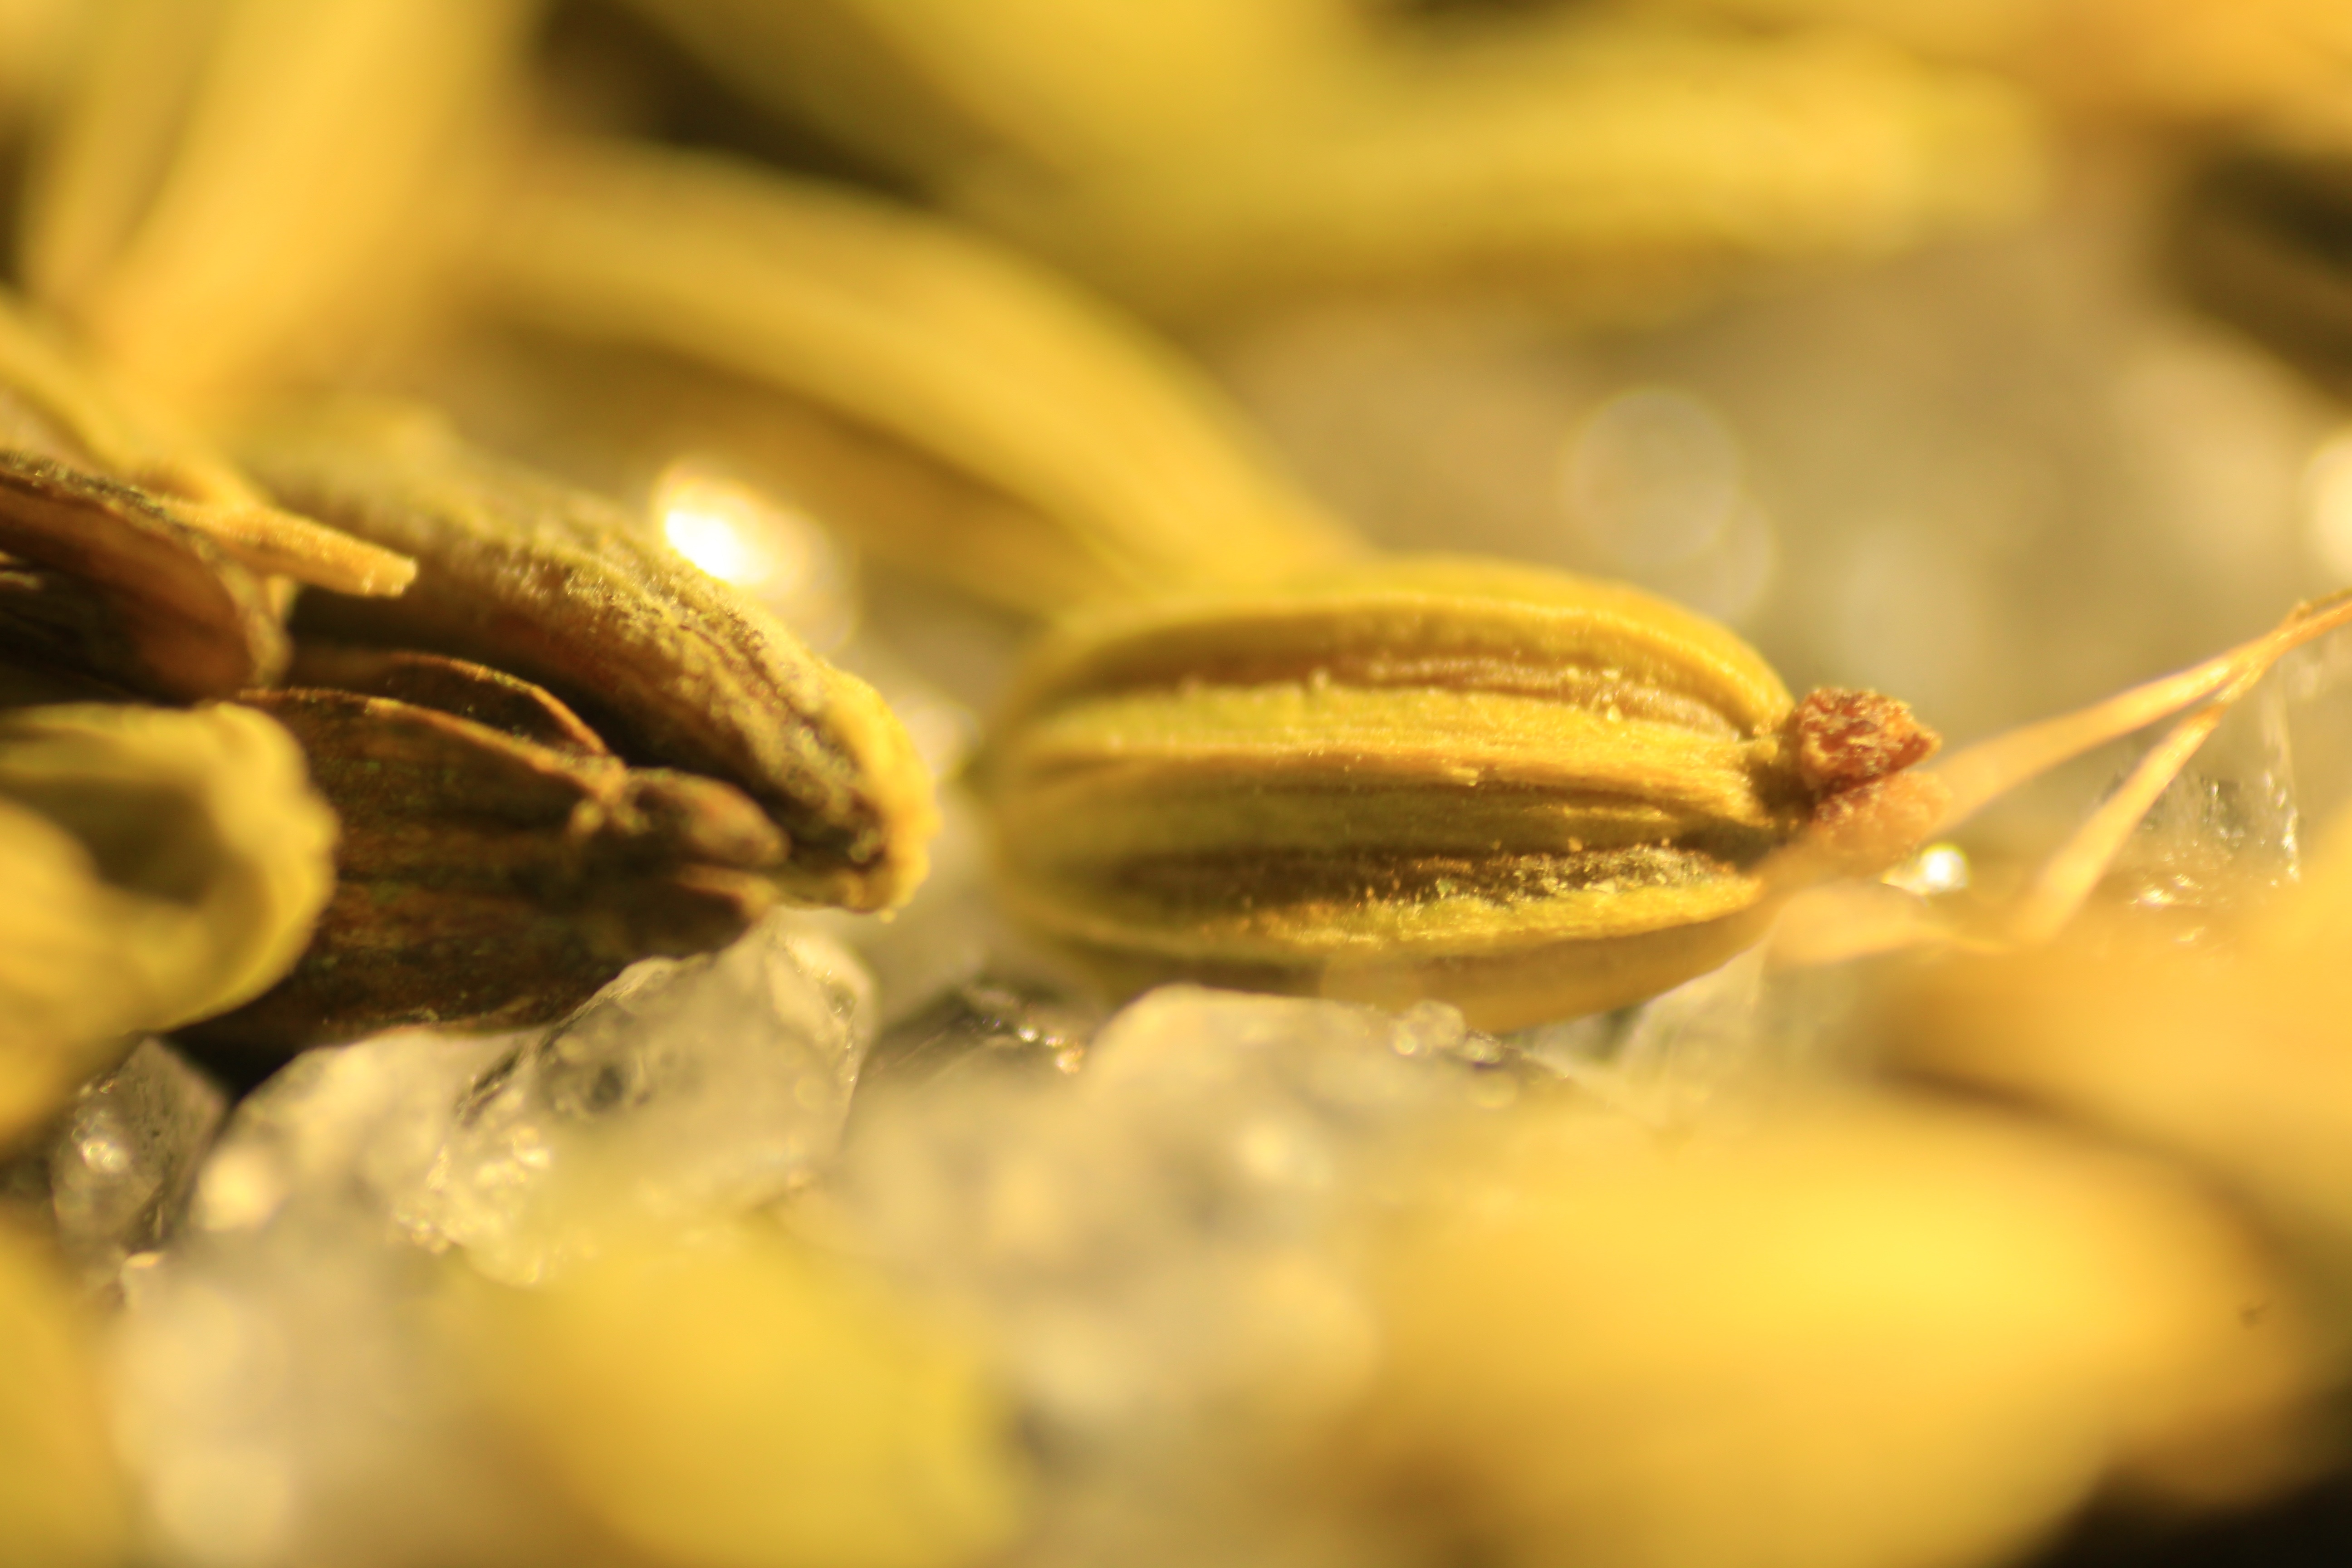
plant, photography, fruit, leaf, flower, pollen, food, produce, yellow, flora, close up, macro photography, flavor, flowering plant, land plant